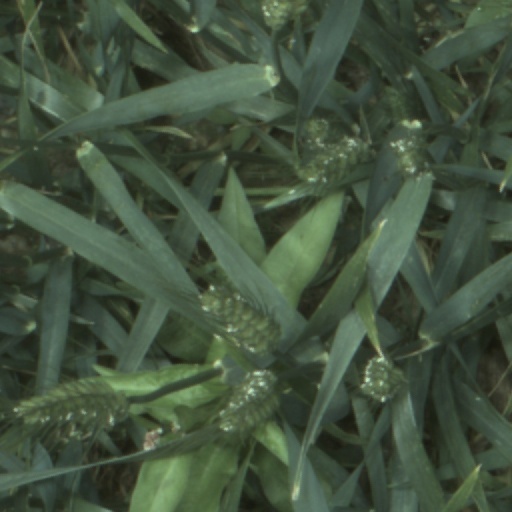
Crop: wheat